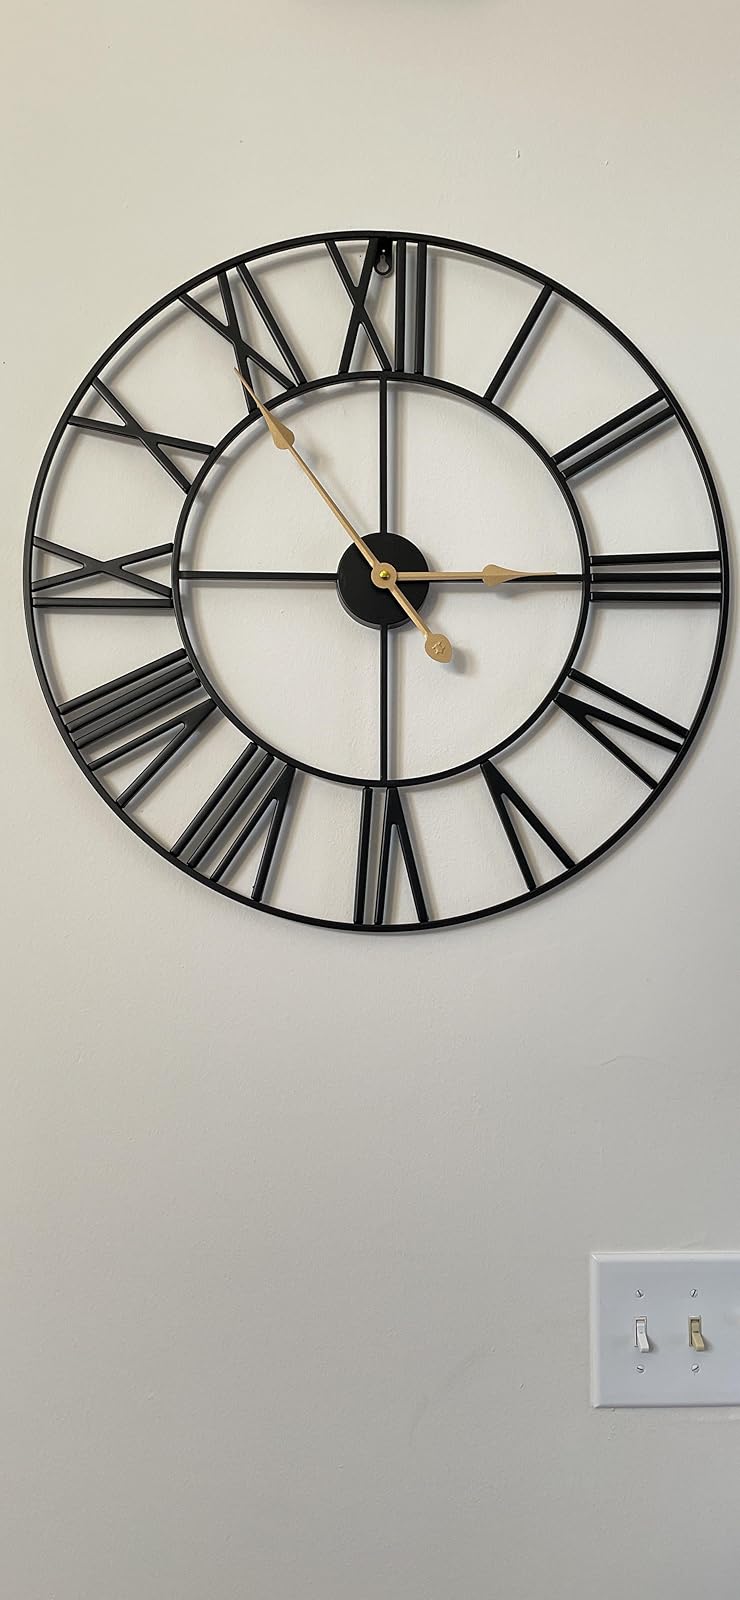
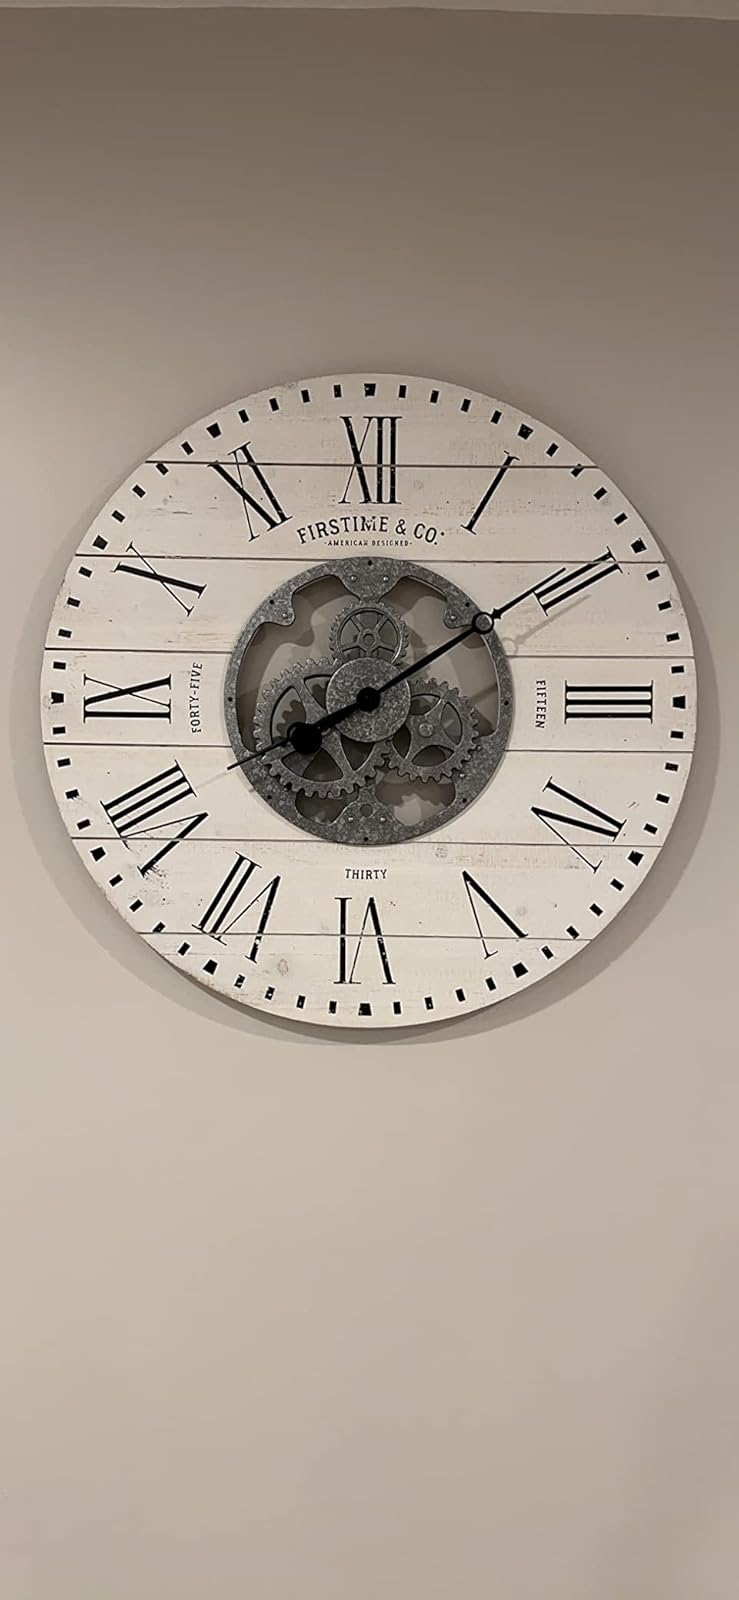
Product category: clock
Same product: no